Adrien Tixier

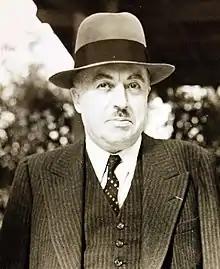
Commissioner of Social Affairs, Adrien Tixier, possibly November 1944.

Adrien Tixier (31 January 1893 in Folles (Haute-Vienne) – 18 February 1946 in Paris) was a French politician and diplomat who was the Free French ambassador to the United States.